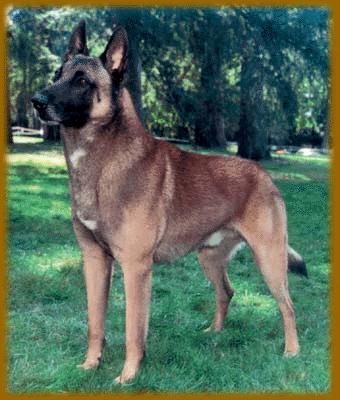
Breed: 233-n000071-malinois